Bua loi

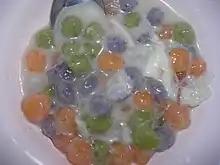
"Bua loi khai wan", "bua loi" with sweet-poached egg, is a common variant.

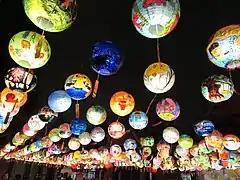
Yuan xiao Festival or Lantern Festival

Bua loi or bua loy is a Thai dessert. It consists of rice flour rolled into small balls, and cooked in coconut milk and sugar. Some Bua loi also adds sweet egg into the recipe. It was inspired by Tangyuan, a Chinese dessert that is traditionally eaten around the Lantern festival. Bua Loi is also traditionally eaten during the Dongzhi Festival in Thailand, which is a festival for the Chinese-Thai bloodline. There are a variety of versions of Bua loi such as ones that use food coloring instead of natural color, use soy milk instead of Coconut cream, add sliced pumpkin inside the rice balls, et cetera. There are other types of Bua loi from other countries such as China, Japan, Indonesia, Myanmar, Philippines, Southern Vietnam and Malaysia.